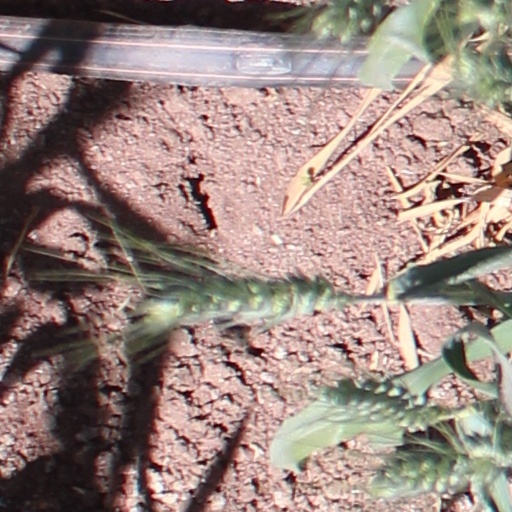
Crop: wheat